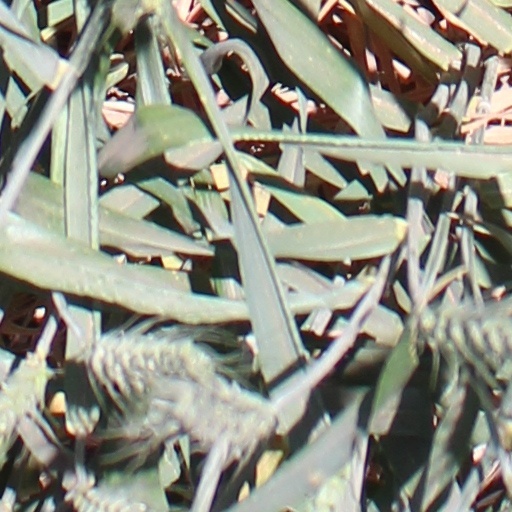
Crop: wheat